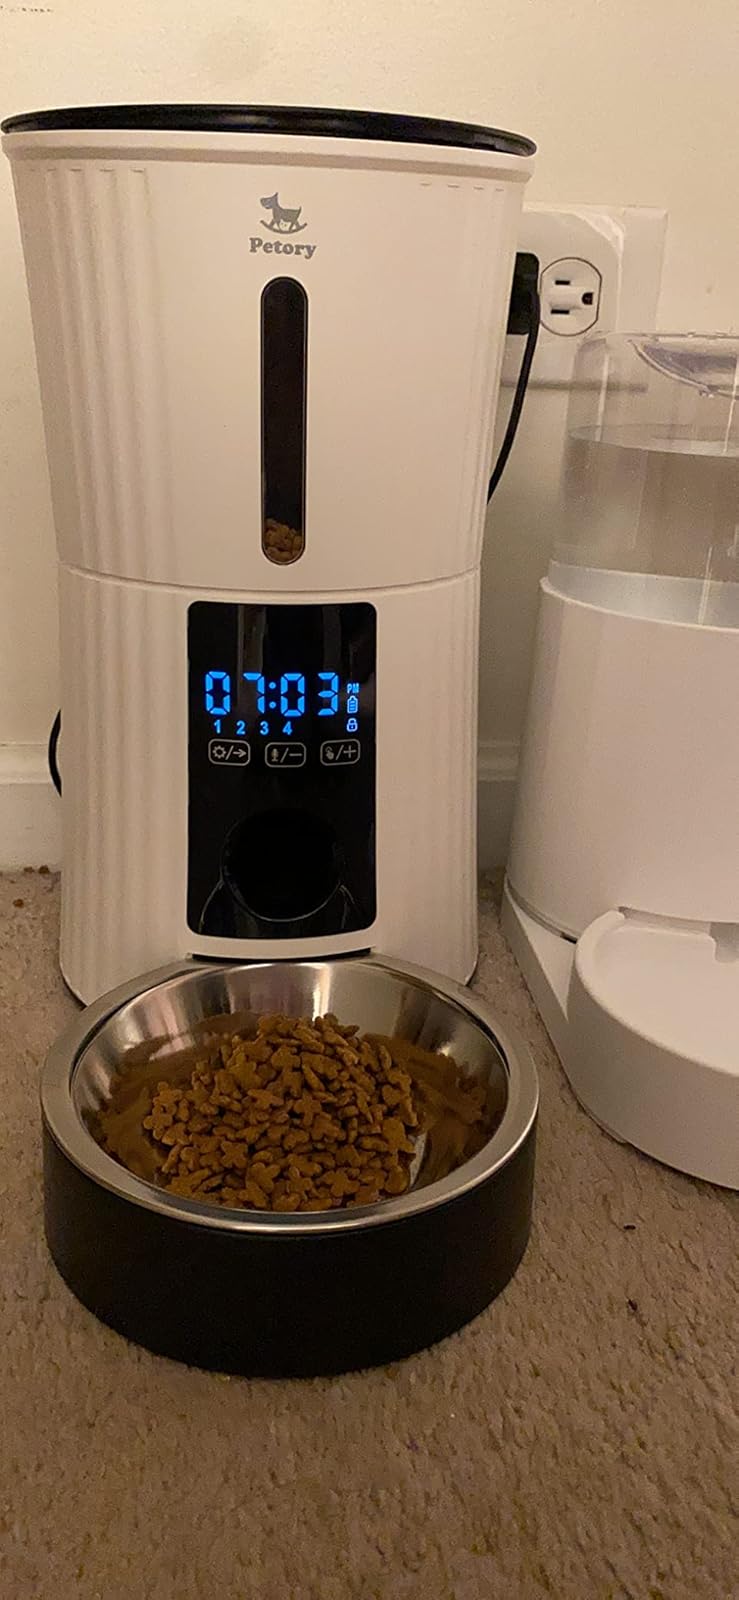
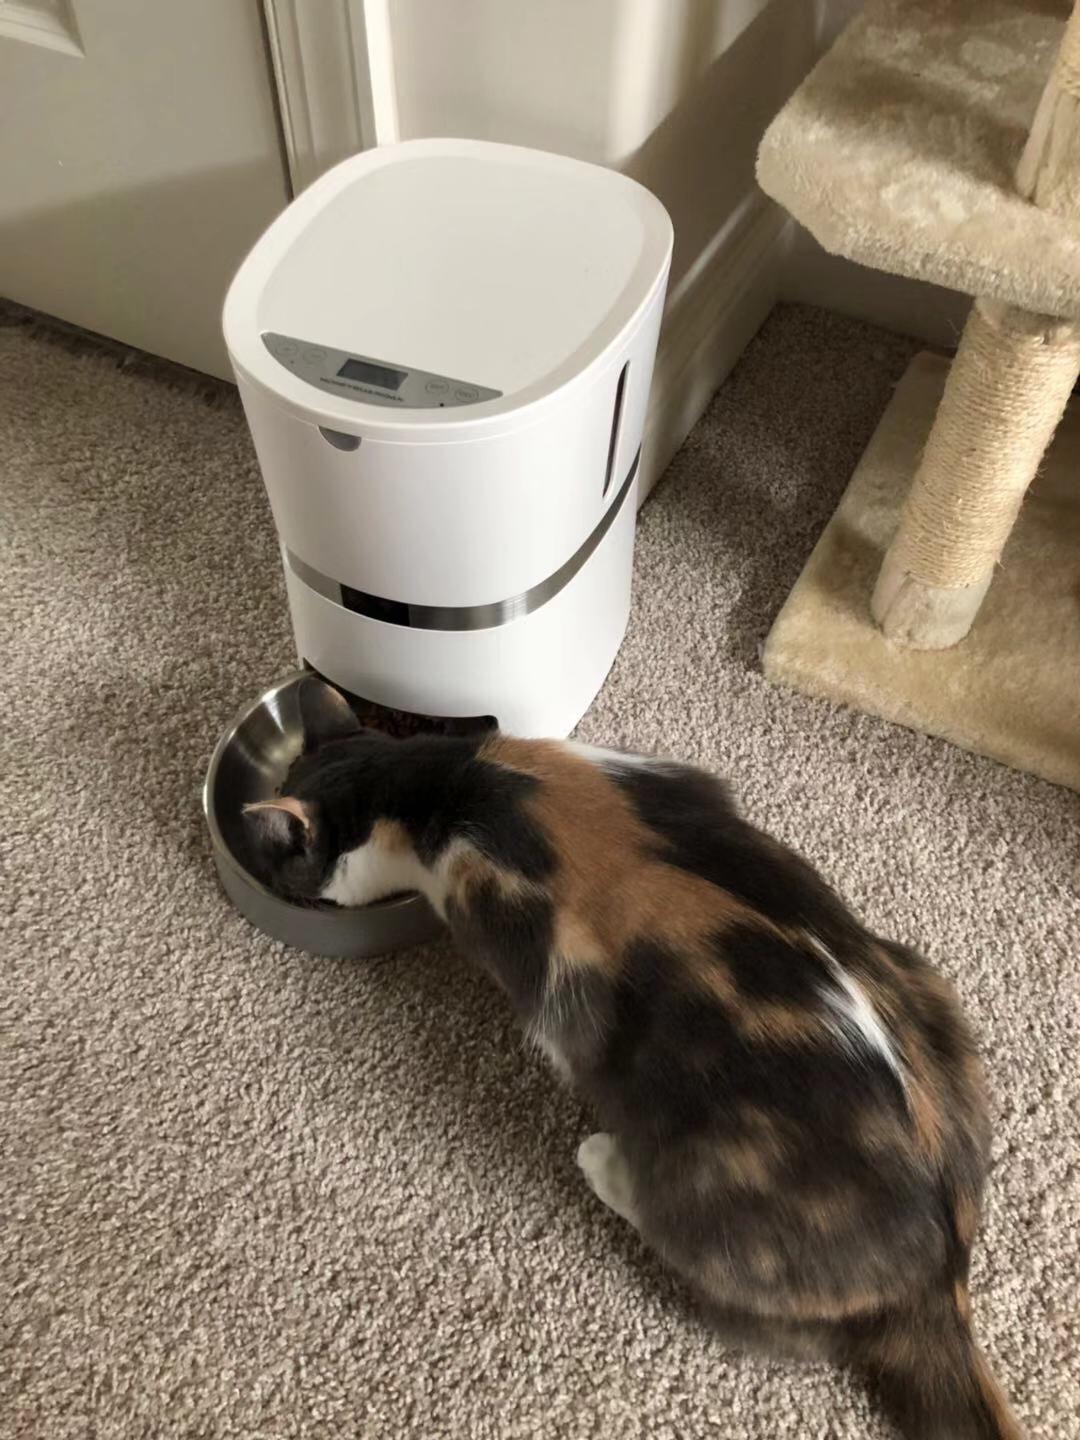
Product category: items_feeder
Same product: no